Académie Française

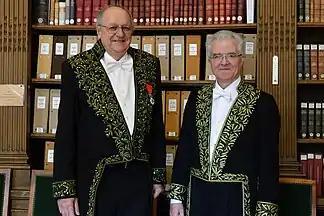
Bernard Dujon and his colleague Eric Westhof, wearing the "Habit vert" of the

The official uniform of a member is known as , or green clothing. The , worn at the Académie's formal ceremonies, was first adopted during Napoleon Bonaparte's reorganization of the . It consists of a long black coat and black-feathered bicorne, both richly embroidered with green leafy motifs, together with black trousers or skirt. Further, members other than clergy carry a ceremonial sword.